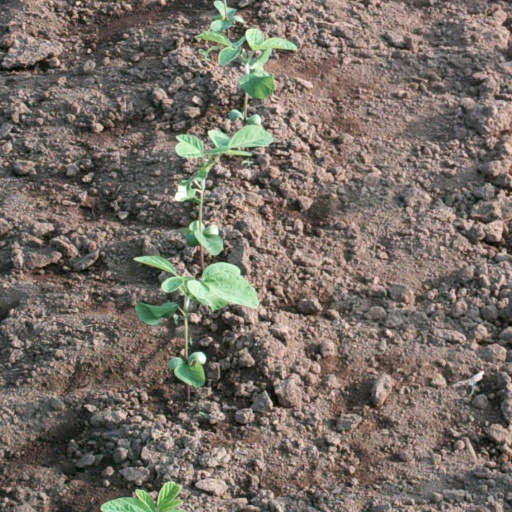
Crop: soybean